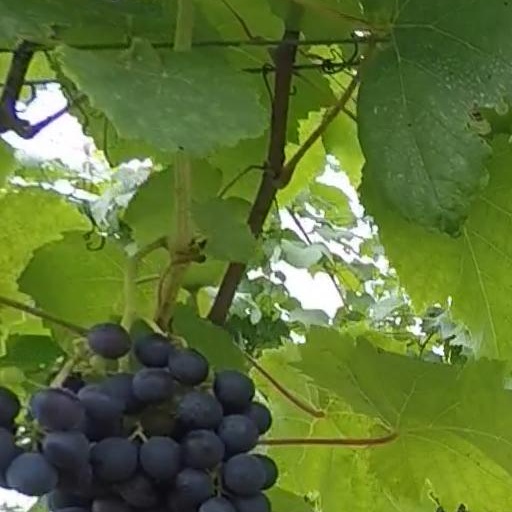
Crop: grape